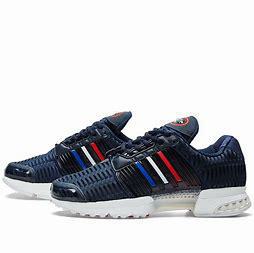
Brand: adidas
Model: Climacool